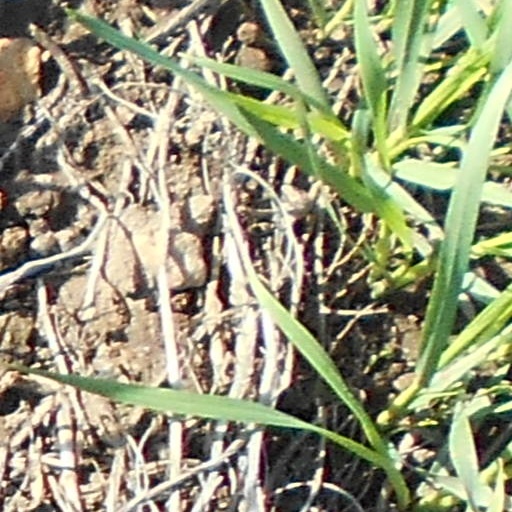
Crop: wheat